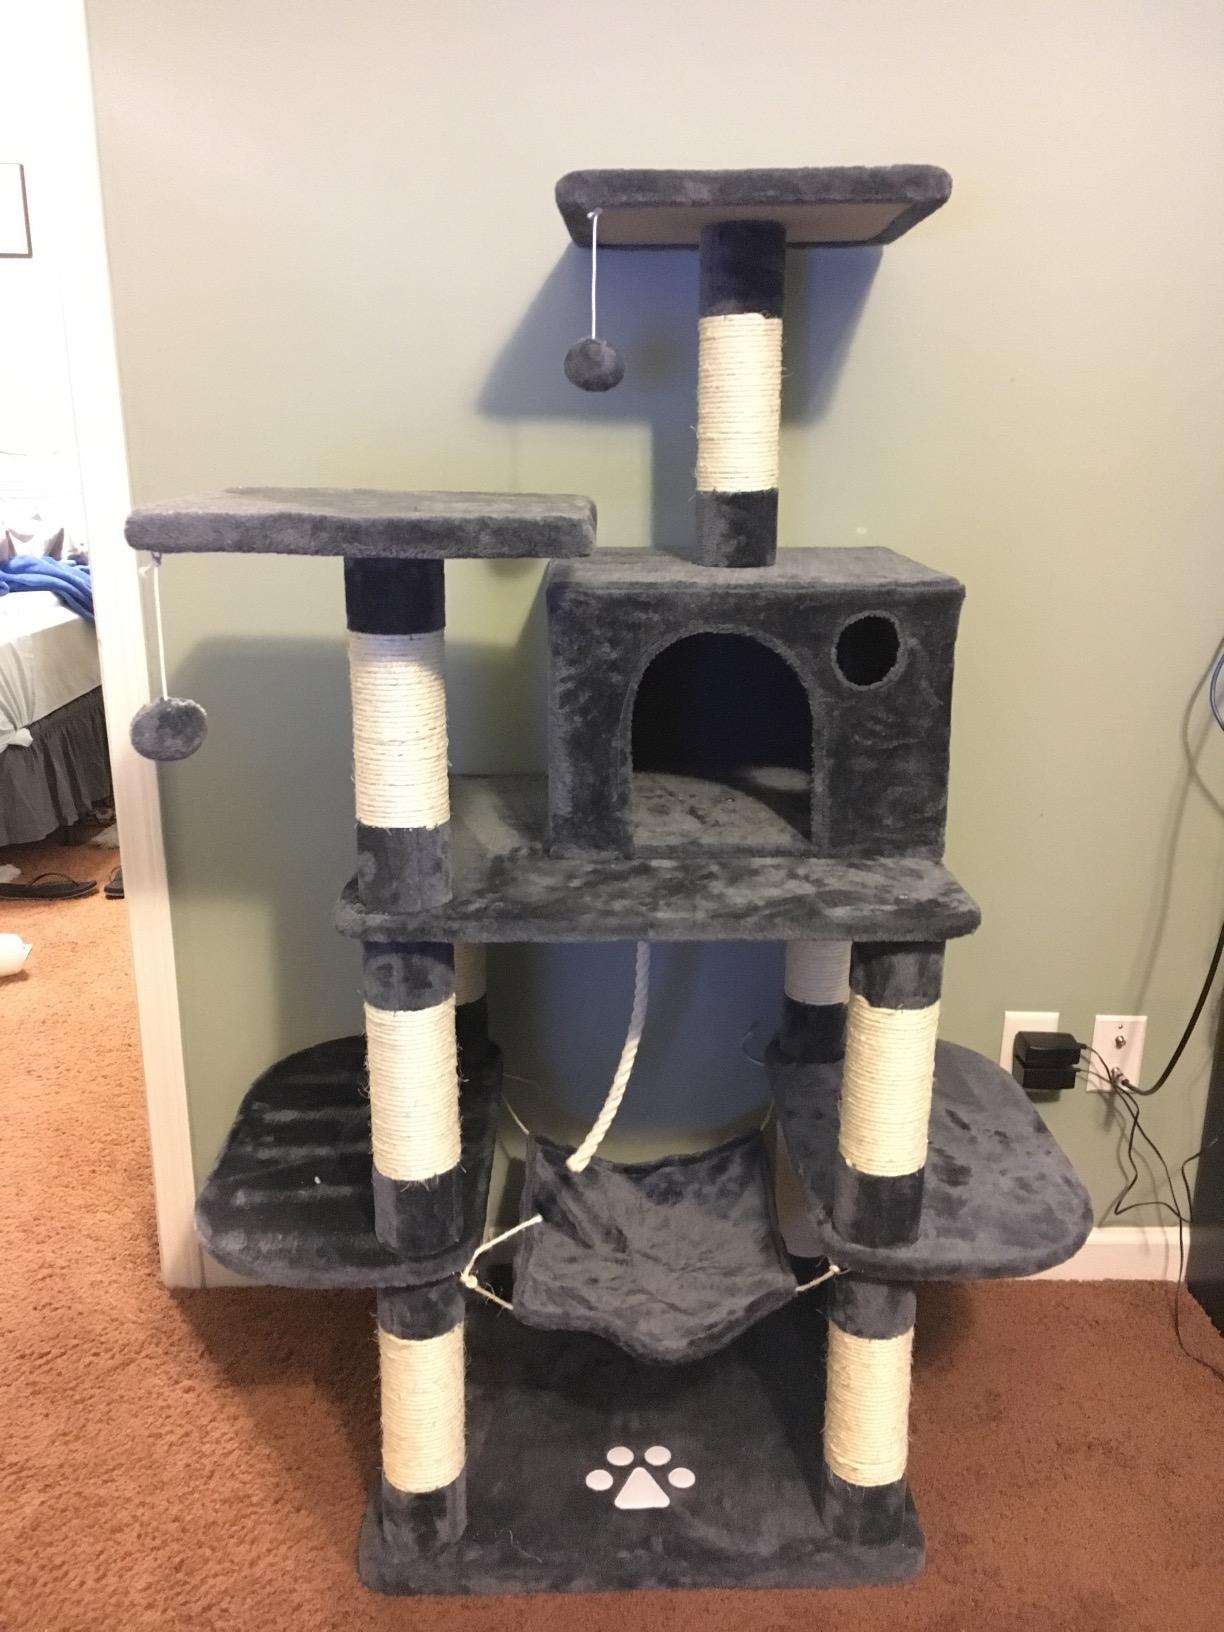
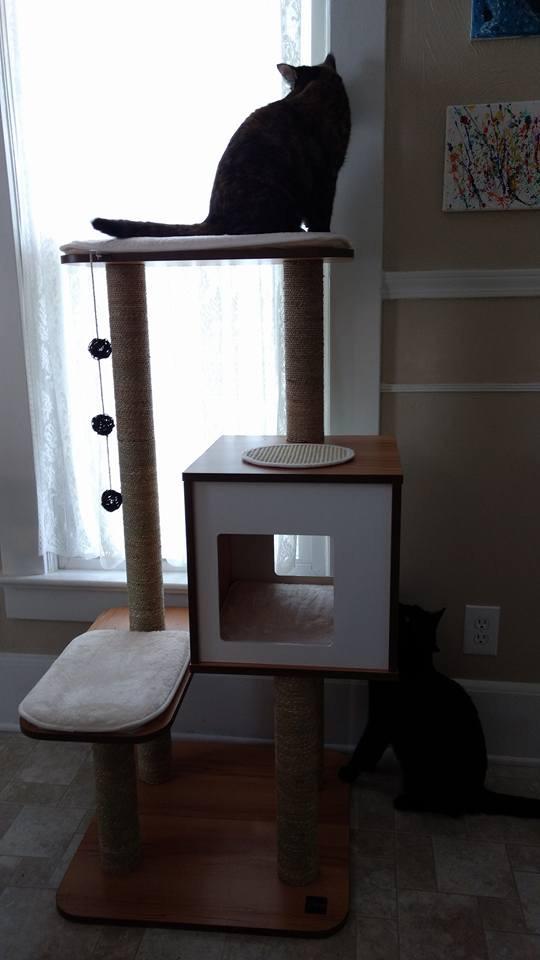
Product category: items_cat tree
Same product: no